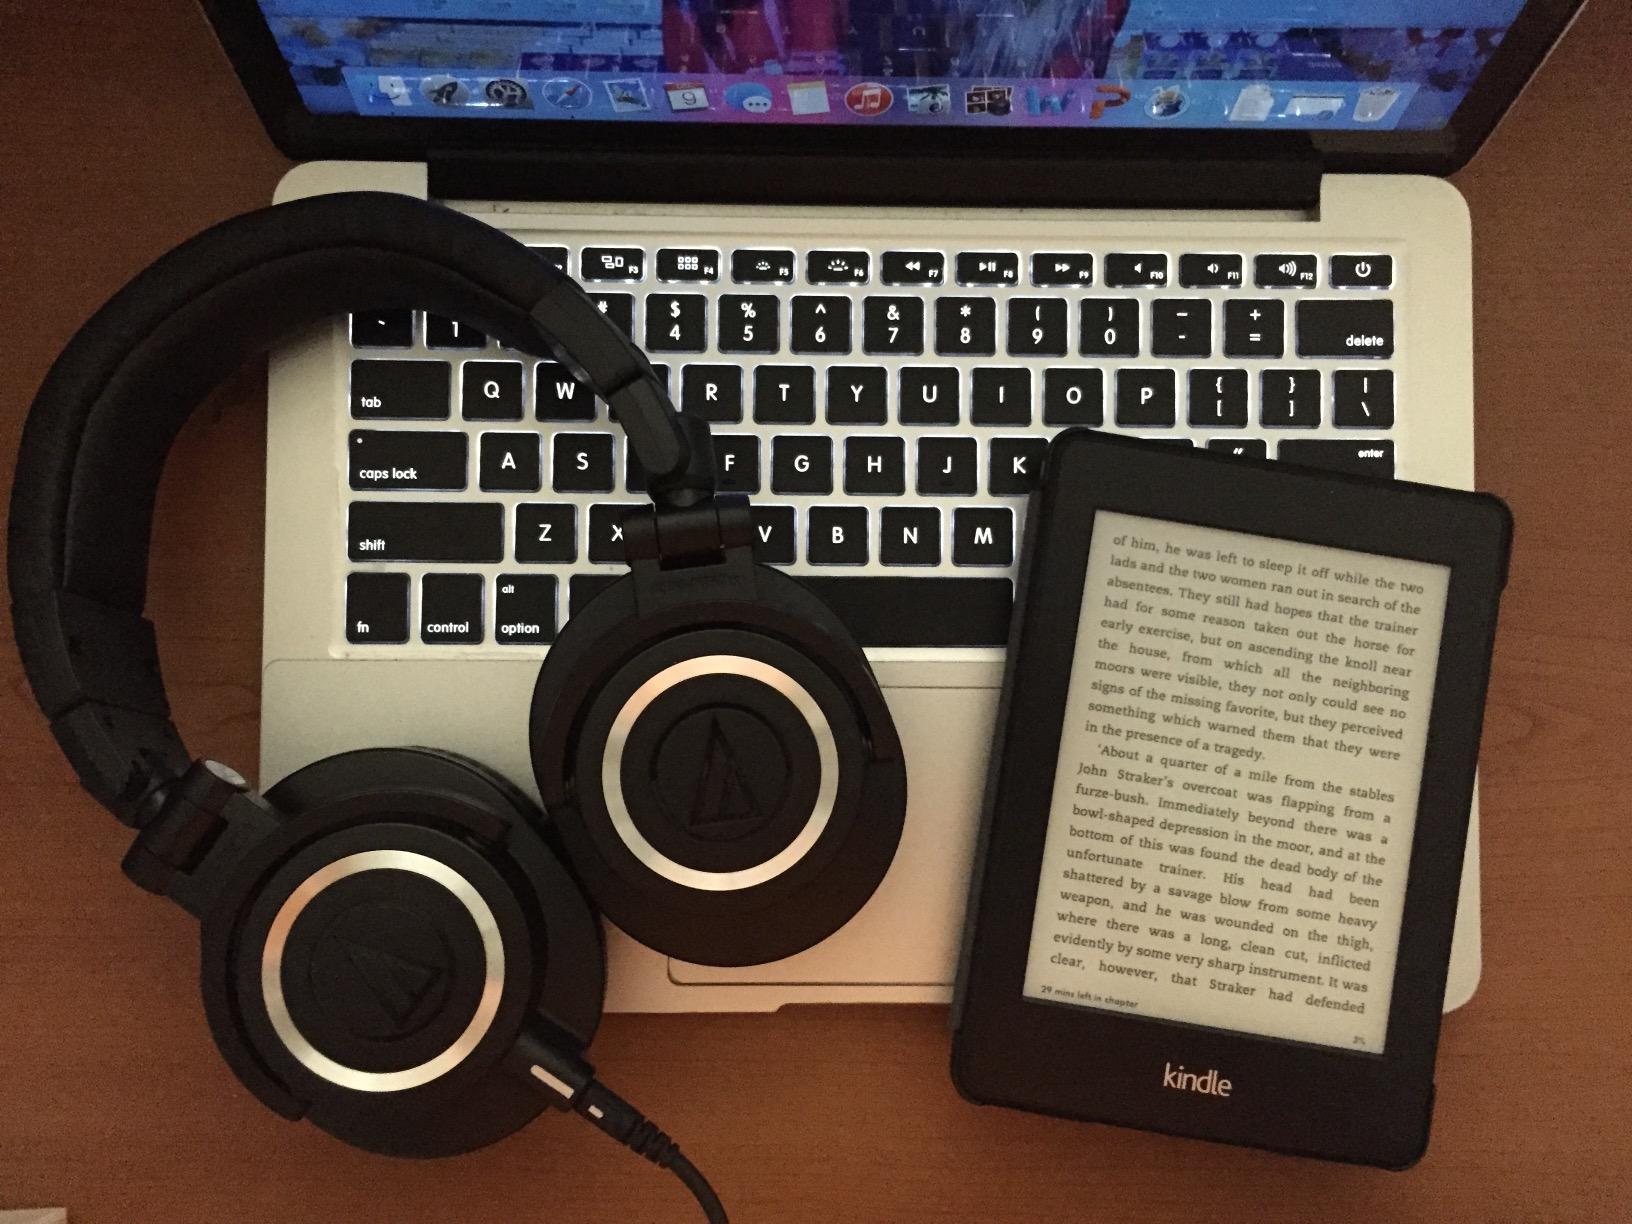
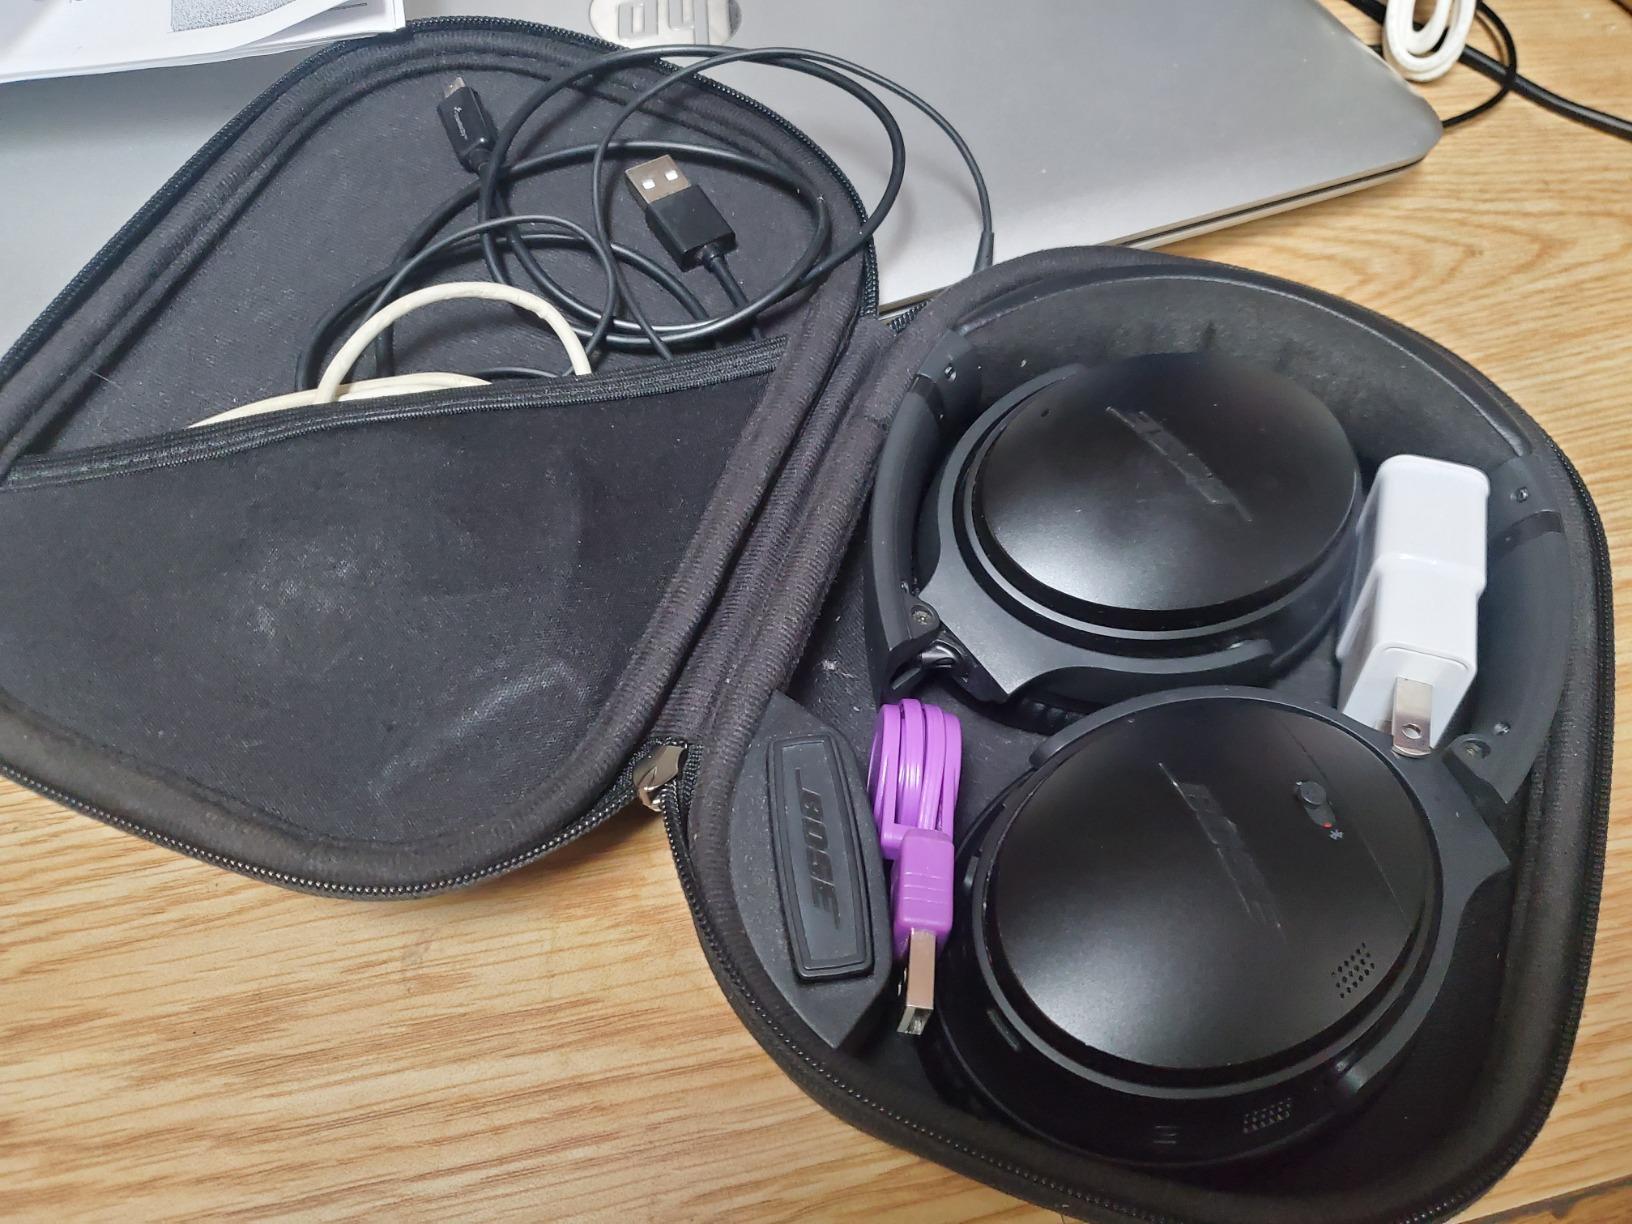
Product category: headphones
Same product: no